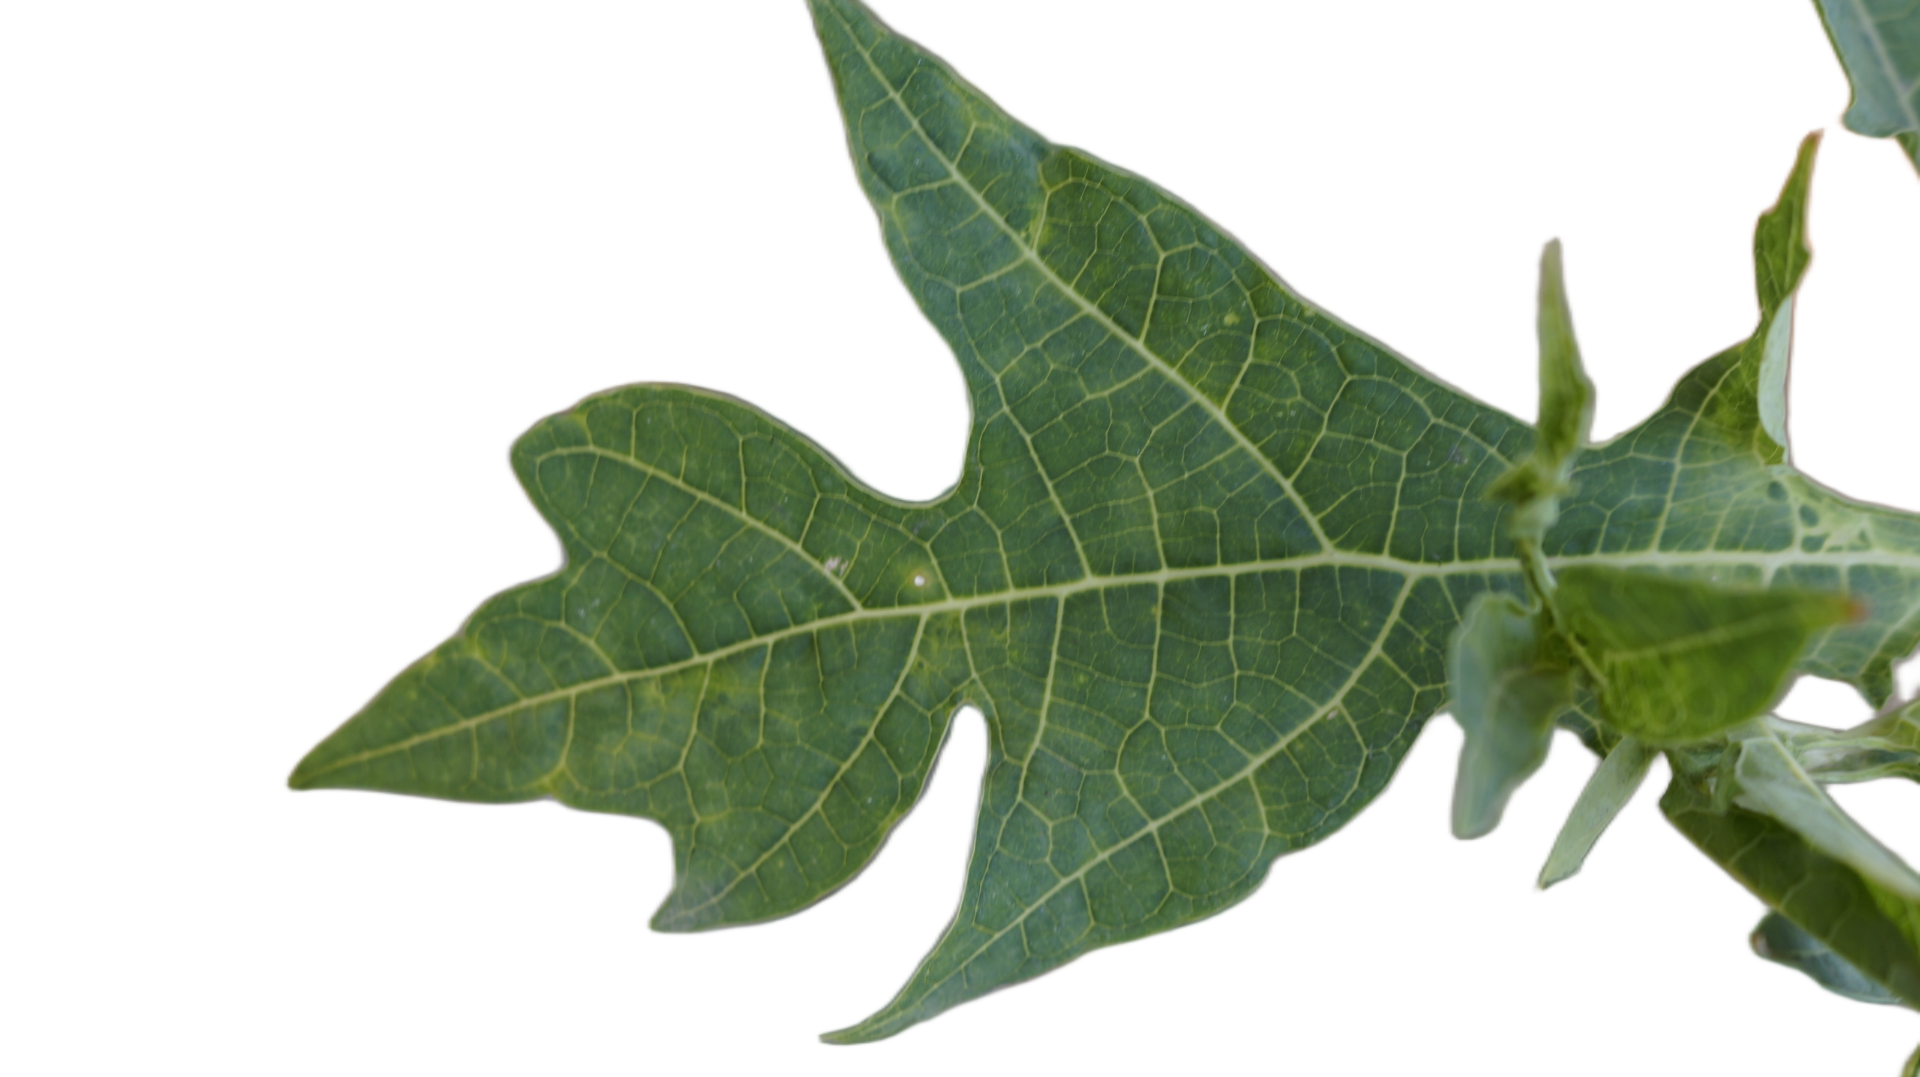
Crop: Papaya
Label: Carica_Insect_Hole